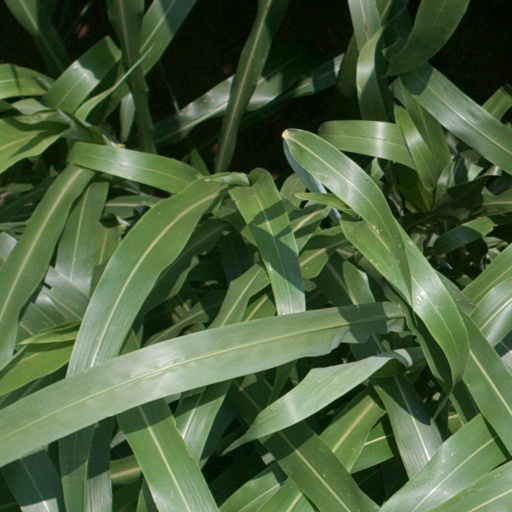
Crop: sorghum